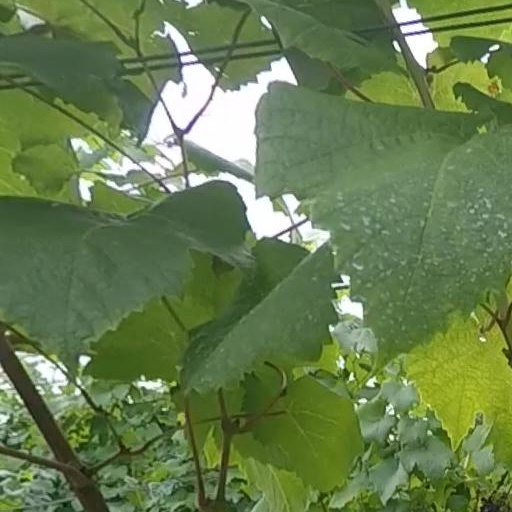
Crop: grape